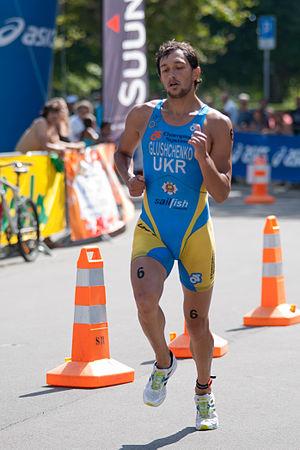
Andriy Glushchenko, né le 23 octobre 1977 à Kirovograd, est un triathlète et un duathlète ukrainien, double champion d'Ukraine de triathlon en 1997 et 2004.